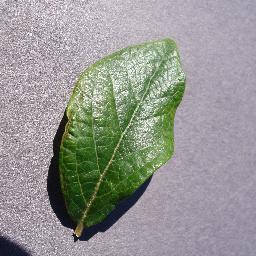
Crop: blueberry
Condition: healthy